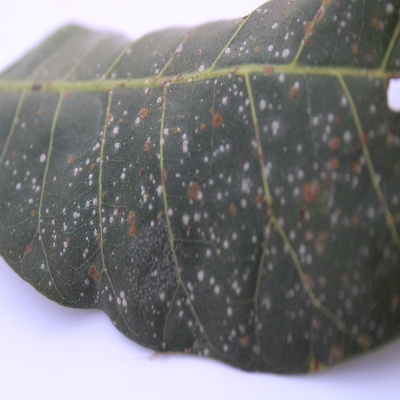
Crop: Cashew
Condition: red rust